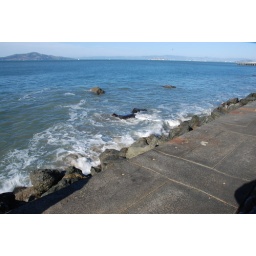
waves near the golden gate bridge - experimental - playing with shutter speed